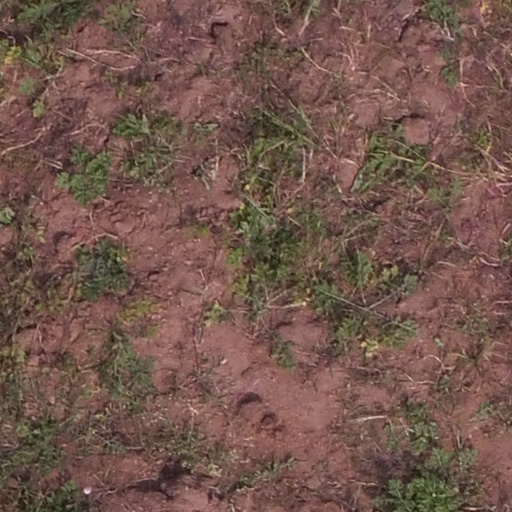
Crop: maize; corn